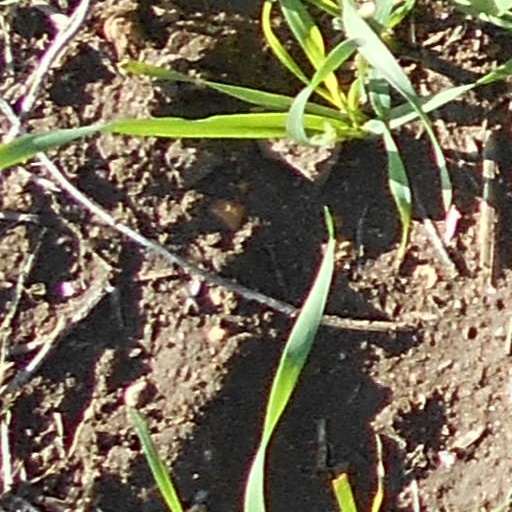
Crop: wheat